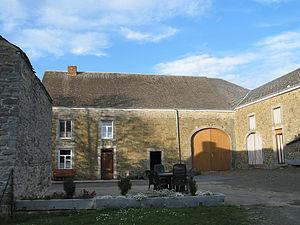
Lesterny (Belgique), ancienne ferme sise rue du Point d'Arrêt, 27 (XIXe siècle).
Lesterny [lɛstɛʁni] est une section de la commune belge de Nassogne située en Région wallonne dans la province de Luxembourg.